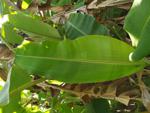
Label: xamthomonas